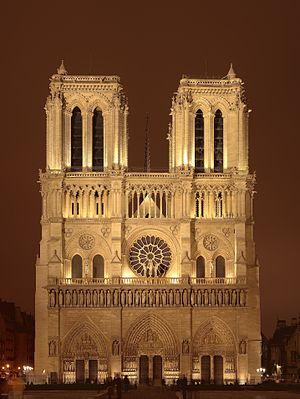
Vue nocturne de la Cathédrale Notre-Dame de Paris sur l'Île de la Cité à Paris (France). Tiếng Việt: Nhà thờ Đức Bà Paris trên đảo Île de la Cité.